Earl Calloway

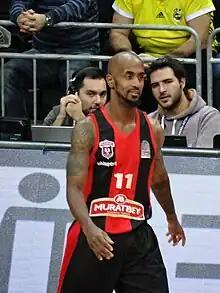
Calloway with Uşak Sportif in 2017

Earl Genard Calloway (born September 30, 1983) is an American-born naturalized Bulgarian professional basketball player for the Ottawa Blackjacks of the Canadian Elite Basketball League (CEBL).